James Plimsoll

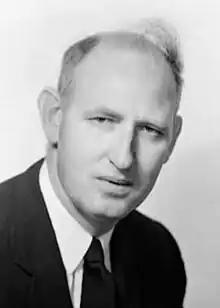
Plimsoll in 1958

Sir James Plimsoll, (25 April 1917 – 8 May 1987) was an Australian diplomat and public servant. He served variously as Permanent Representative to the United Nations (1959–1963), High Commissioner to India (1963–1965), Secretary of the Department of External Affairs (1965–1970), Ambassador to the United States (1970–1973), Ambassador to the Soviet Union (1974–1977), Ambassador to Belgium and the European Economic Community (1977–1980), High Commissioner to the United Kingdom (1980–1981), Ambassador to Japan (1981–1982), and Governor of Tasmania (1982–1987).